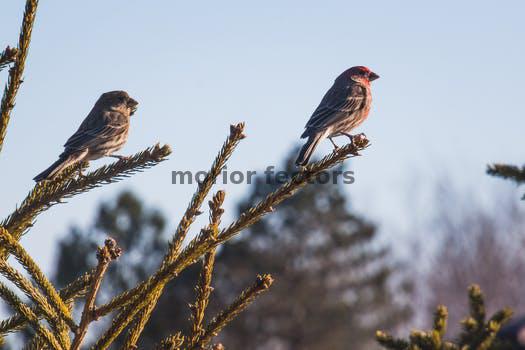
Label: Watermark